Elena Whitham

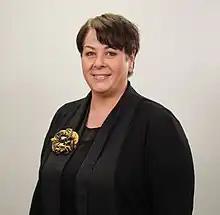
Official portrait, 2023

Elena Whitham (née McLeod, born 9 July 1974) is a Scottish National Party (SNP) Member of the Scottish Parliament (MSP).